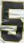
Number: 5